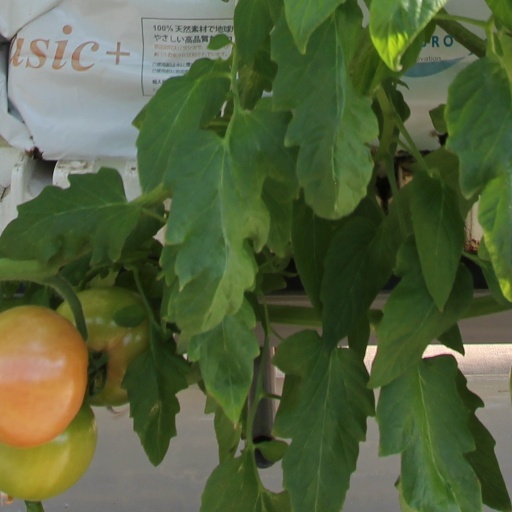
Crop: tomato